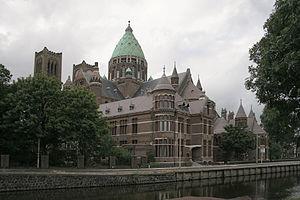
Avant la RéformeNote : Jusqu'au 1ᵉʳ janvier 2009, le diocèse était dénommé diocèse de Haarlem.Portrait
Haarlem, également connue sous le nom de Harlem en français, est une ville et commune néerlandaise, chef-lieu de la province de Hollande-Septentrionale et centre de la région méridionale du Kennemerland. Lors du recensement de 2016, elle compte 158 395 habitants.